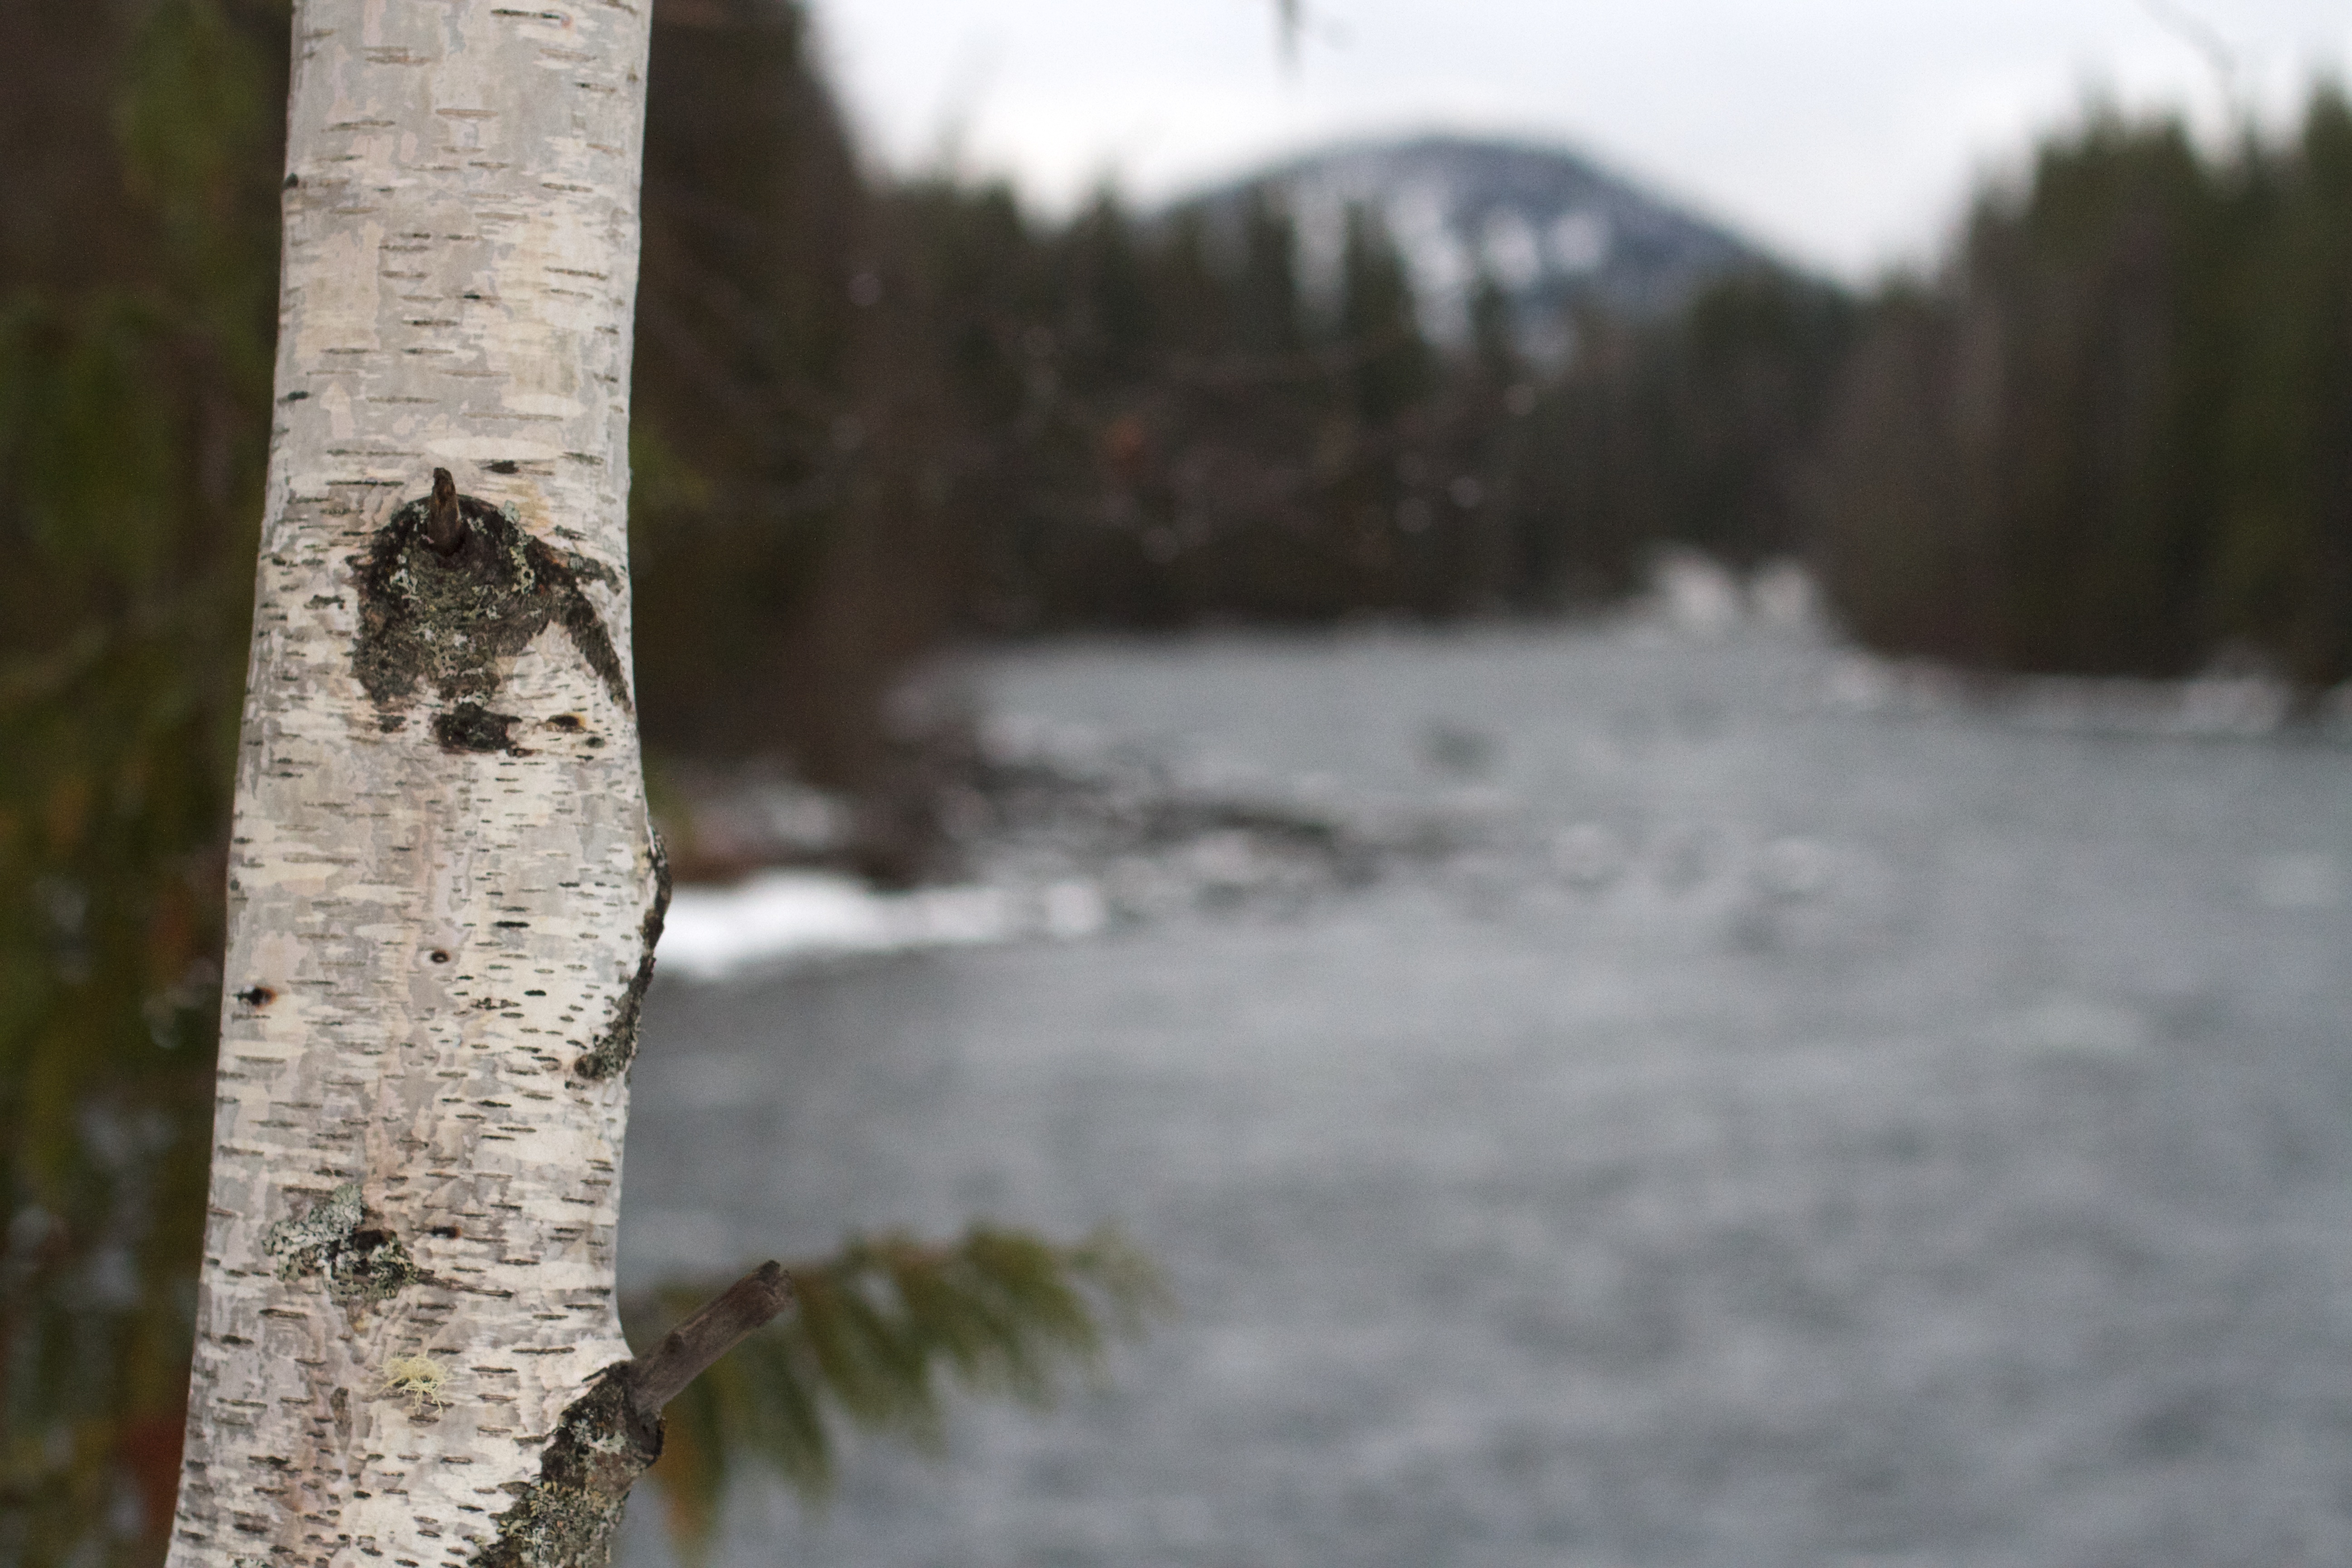
tree, water, branch, snow, winter, season, woody plant